Habar Yoonis

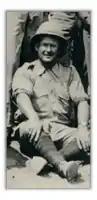
Captain Allan Gibb

Sections of the Habr Yunis once again clashed with the British in 1922 after a heavy tax was imposed upon them at Burao, the Hersi Osman clan revolted in opposition to the tax and this caused them to clash with other sections of the Habr Yunis and the British colonial government. In the ensuing riot and shootout between the British and Hersi Osman, Captain Allan Gibb, a Dervish war veteran and district commissioner, was shot and killed. The British fearing they could not contain the revolt requested from Sir Winston Churchill, then Secretary of State for the Colonies, to send troops from Aden and Airplane bombers in order to bomb Burao and livestock of the revolting clans to quell any further rebellion. The RAF planes arrived at Burao within two days and proceeded to Bomb the town with incendiaries, effectively burning the entire settlement to the ground.